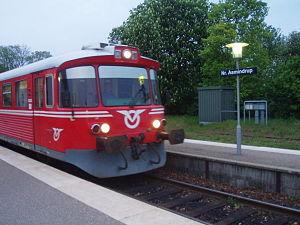
Odsherredsbanen
Y-tog på Nørre Asmindrup Station.
Odsherredsbanen, tidligere Odsherreds Jernbane, er en dansk lokalbane mellem Holbæk og Nykøbing Sjælland.